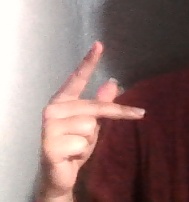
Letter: dha